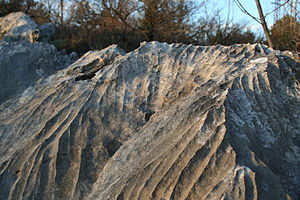
Kulsyre
Disse furer i klippen er typiske for kulsyrens nedbrydning af kalksten (karst).
Kulsyre, carbonsyre, er en syre med sumformlen H₂CO₃. Kulsyre dannes spontant, når CO₂ opløses i vand. Processen er reversibel og det afhænger alene af CO₂-trykket, om den skal gå i retning af kulsyre eller i retning af frit CO₂. Begge dele kan i øvrigt ske via et mellemled, hvor der dannes en fri brintion og en bicarbonation.